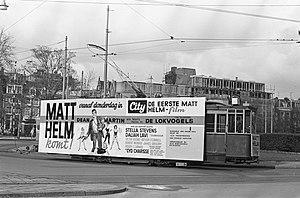
Matt Helm, agent très spécial est un film américain réalisé par Phil Karlson, sorti en 1966.